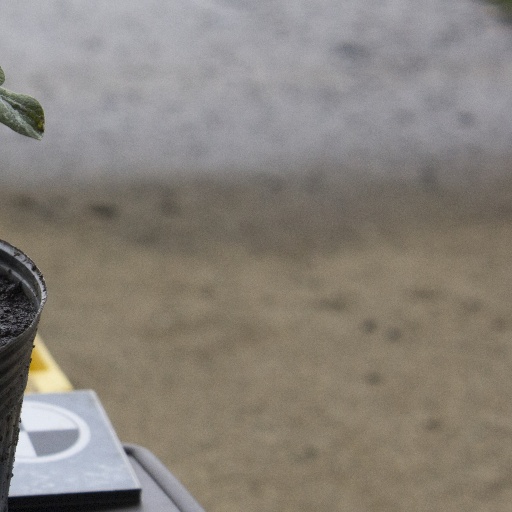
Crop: soybean